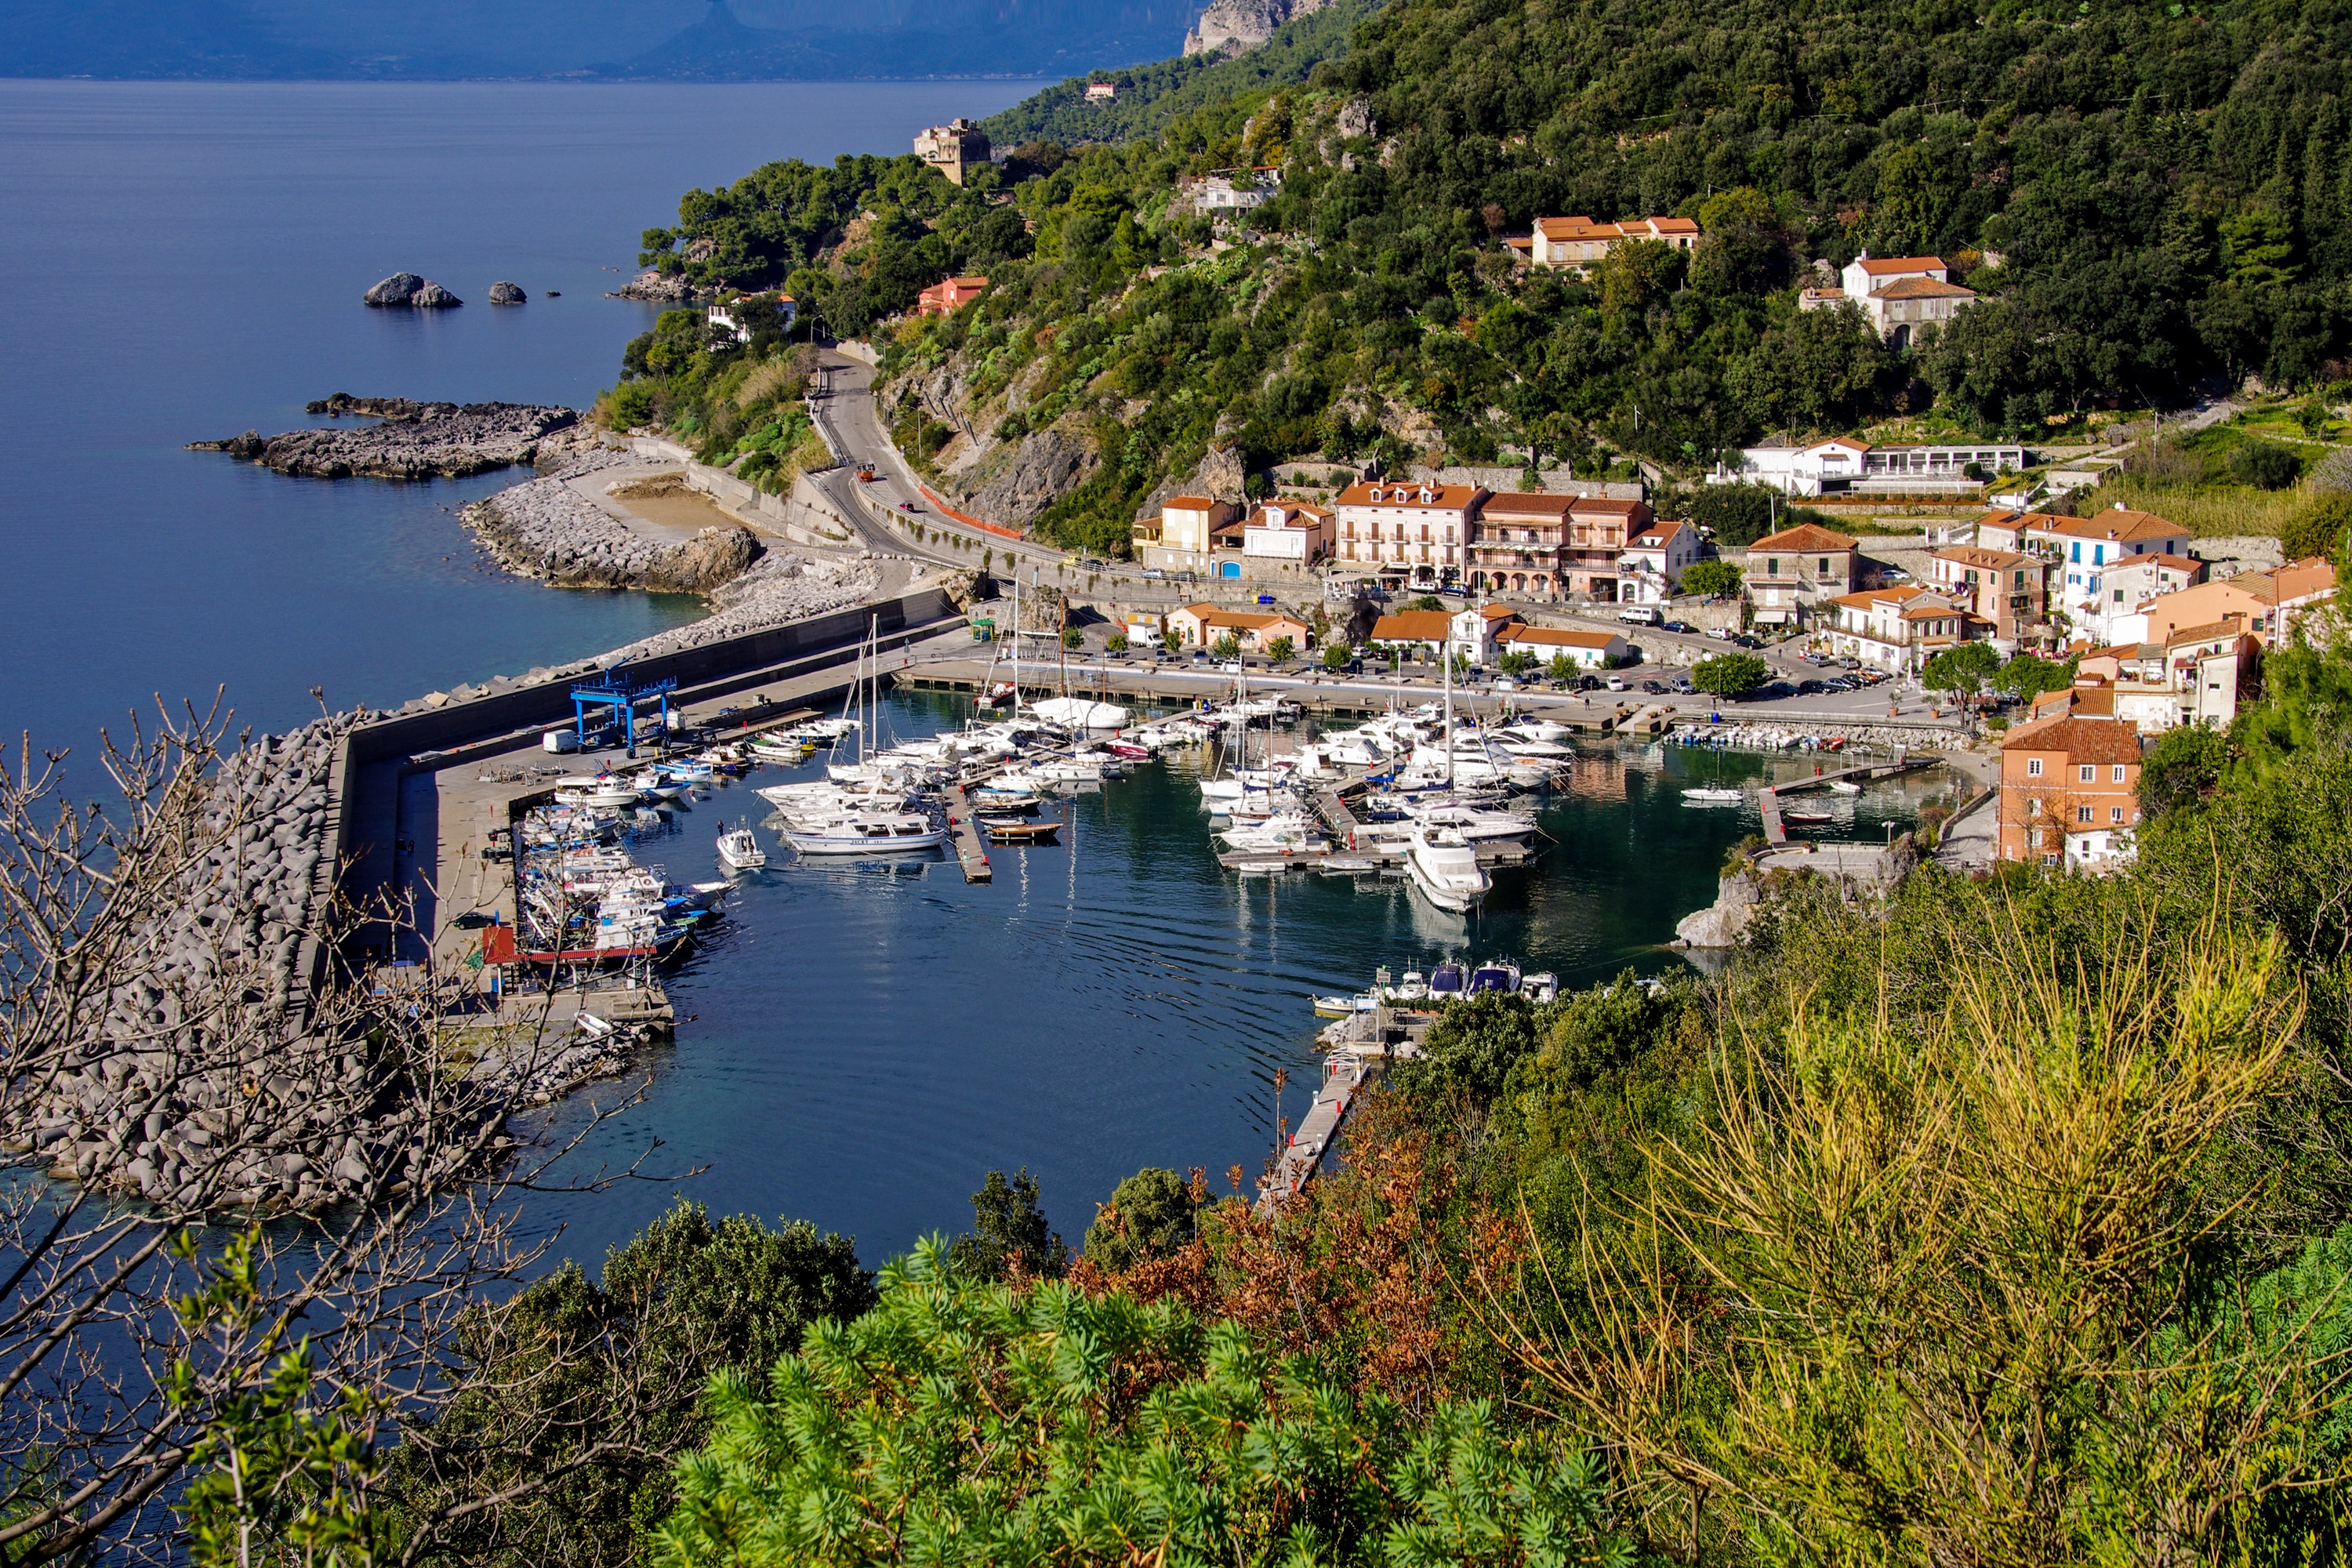
landscape, sea, coast, flower, town, river, cityscape, village, bay, italy, blue, marina, boats, basilicata, porto, aerial photography, maratea, porto di maratea, marina di maratea